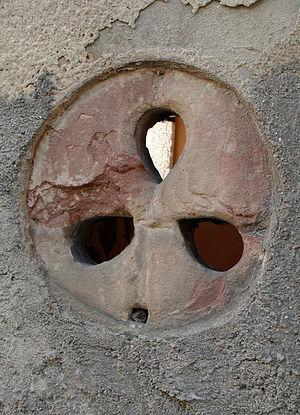
Hagioscope du choeur de l'ancienne église Saint-Maurice de Freyming, commune de Freyming-Merlebach (Moselle).
Freyming-Merlebach est une commune française, située dans le département de la Moselle, en région Grand Est. Elle est localisée dans la région naturelle du Warndt et le bassin de vie de la Moselle-Est.
Un hagioscope est, en architecture, une ouverture aménagée dans un mur intérieur ou extérieur d'un sanctuaire catholique permettant aux personnes situées à l'extérieur de cet espace de suivre la célébration avec une vue sur l'autel. L'ouverture est souvent aménagée de façon à permettre aux personnes de ne pas être vues des assistants ou des célébrants. Elle est souvent construite de façon oblique.